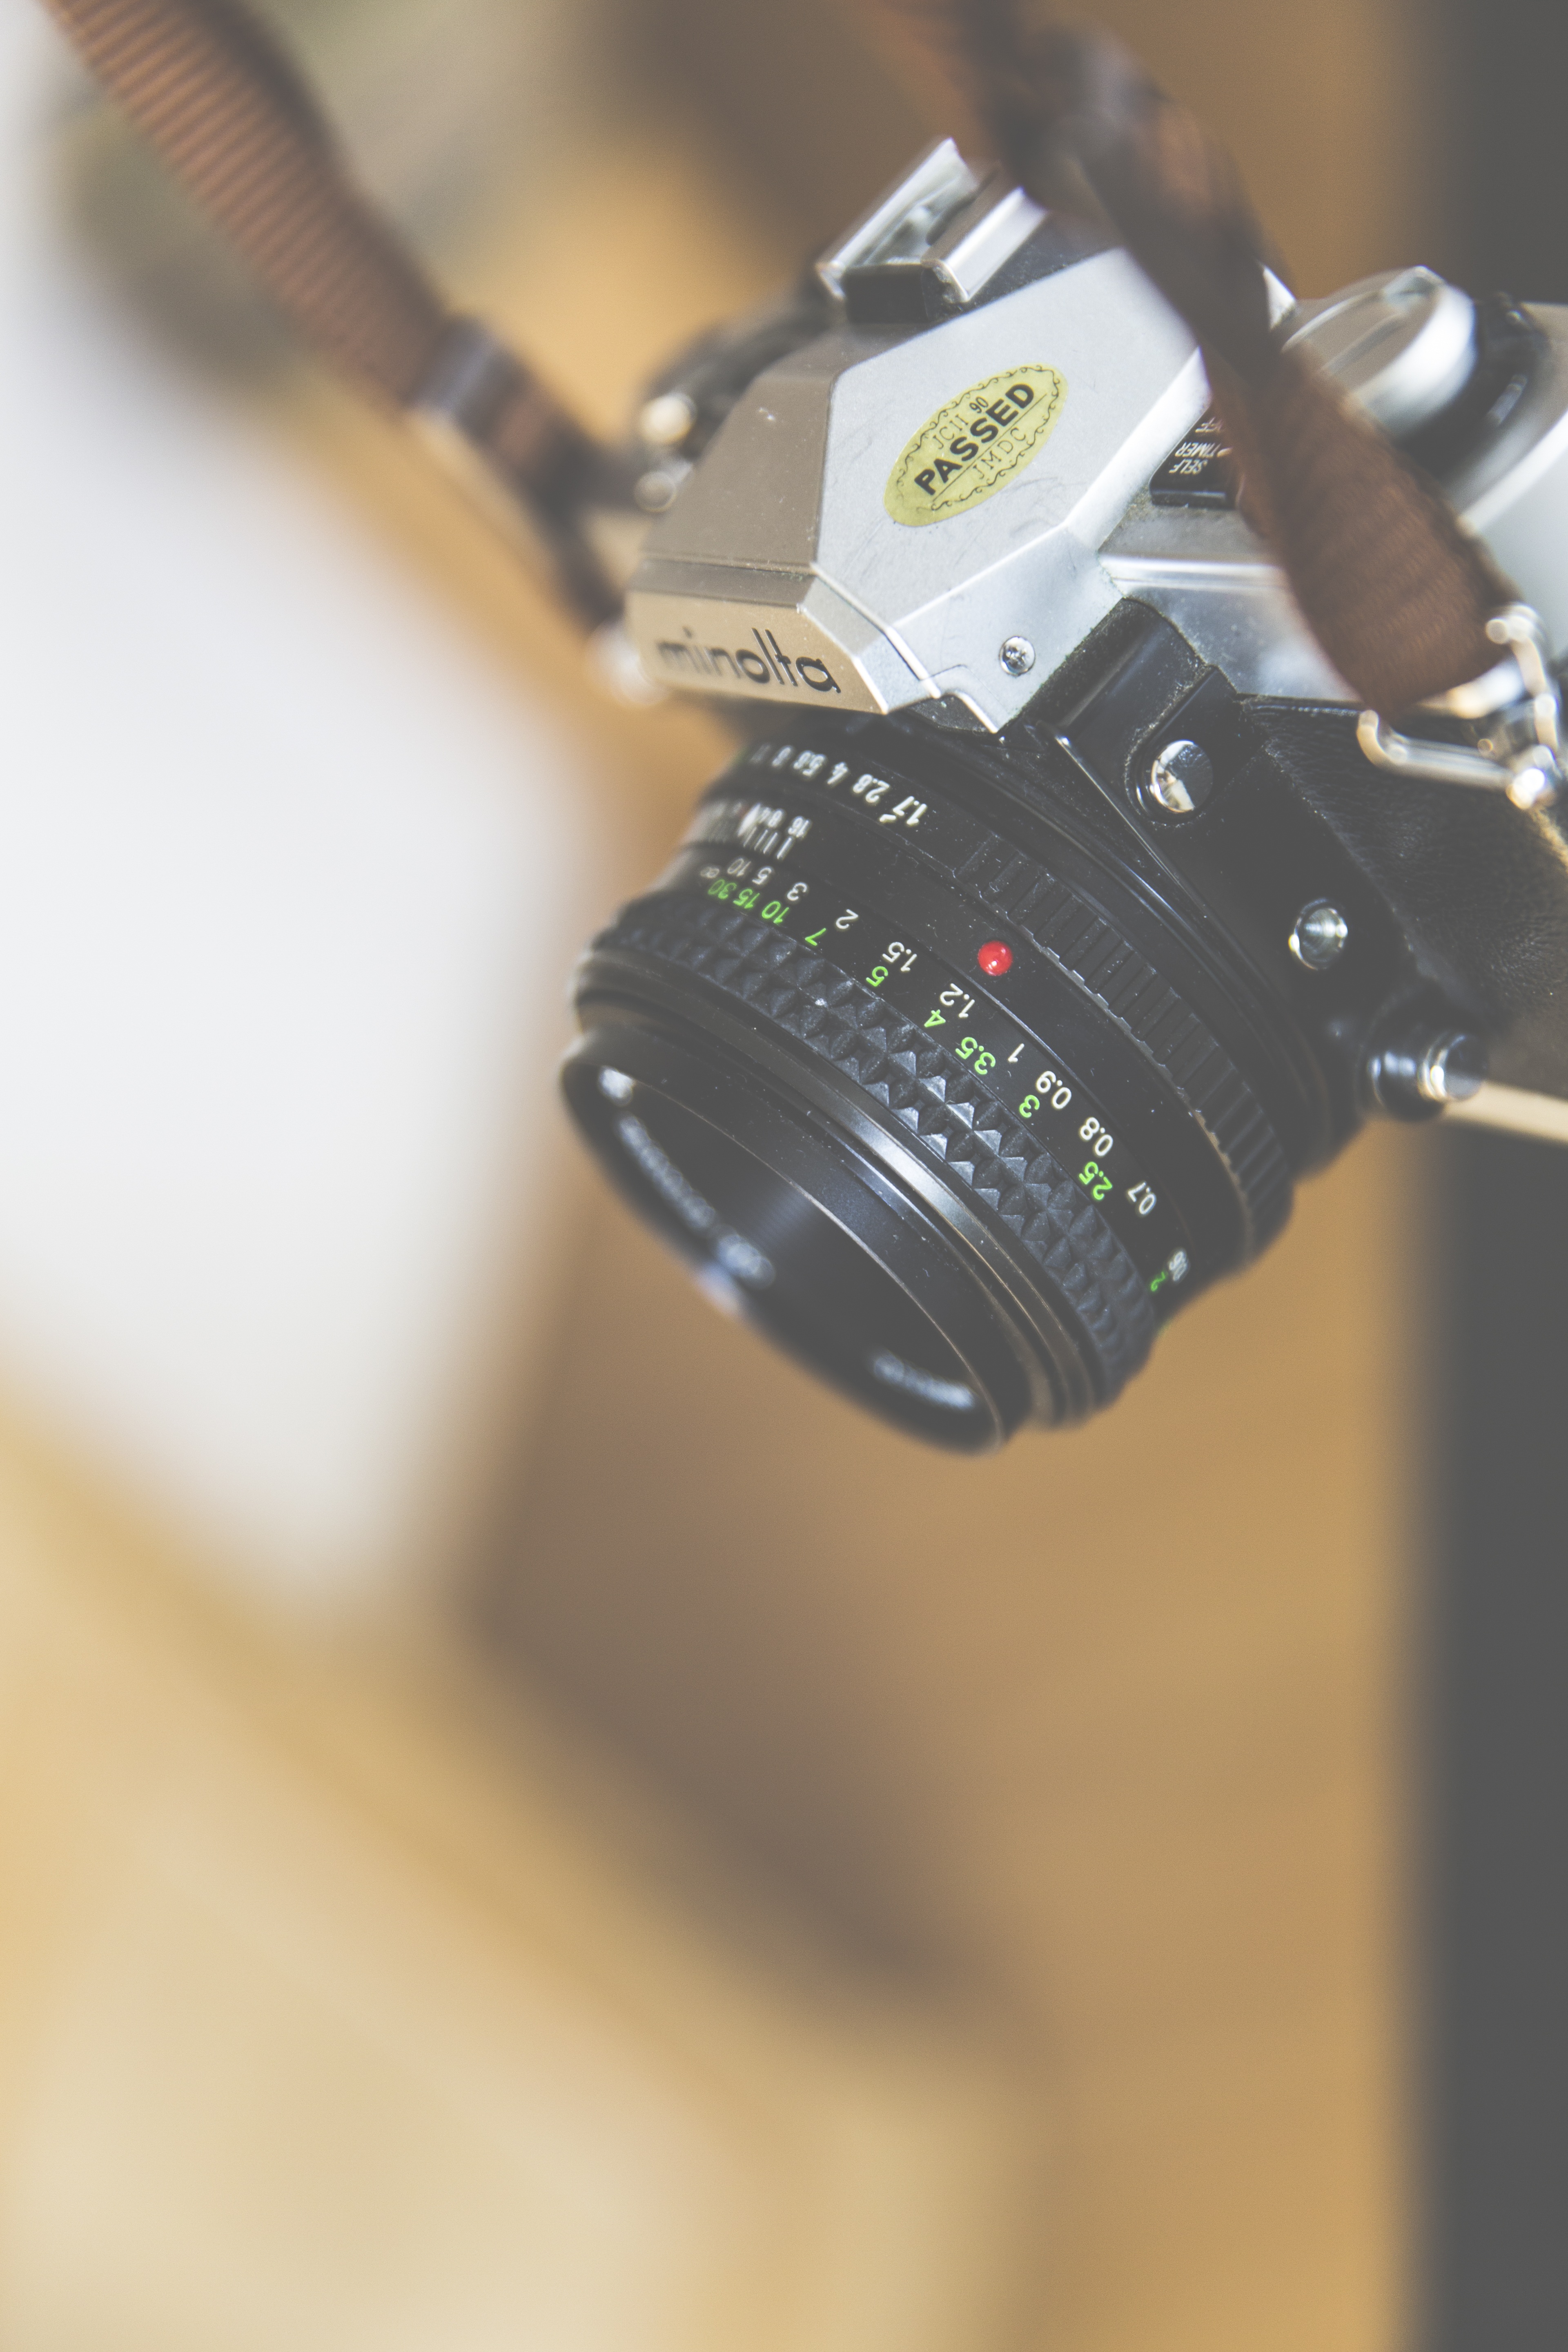
hand, creative, technology, camera, photography, vintage, photographer, antique, retro, urban, film, photo, analog, viewfinder, lens, metal, office, professional, profession, black, optics, shutter, hipster, housing, device, product, designer, exposure, chrome, focus, design, silver, 35mm, photograph, media, zoom, style, image, classic, body, aperture, elegance, individual, hip, optical, slr camera, neo urban, manually, photographicdesign, used look, instagramm